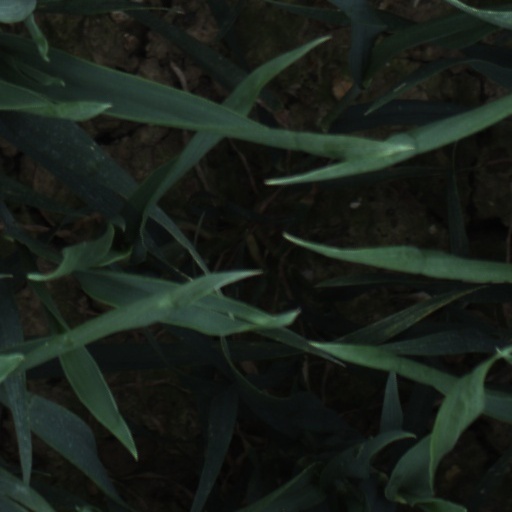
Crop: wheat